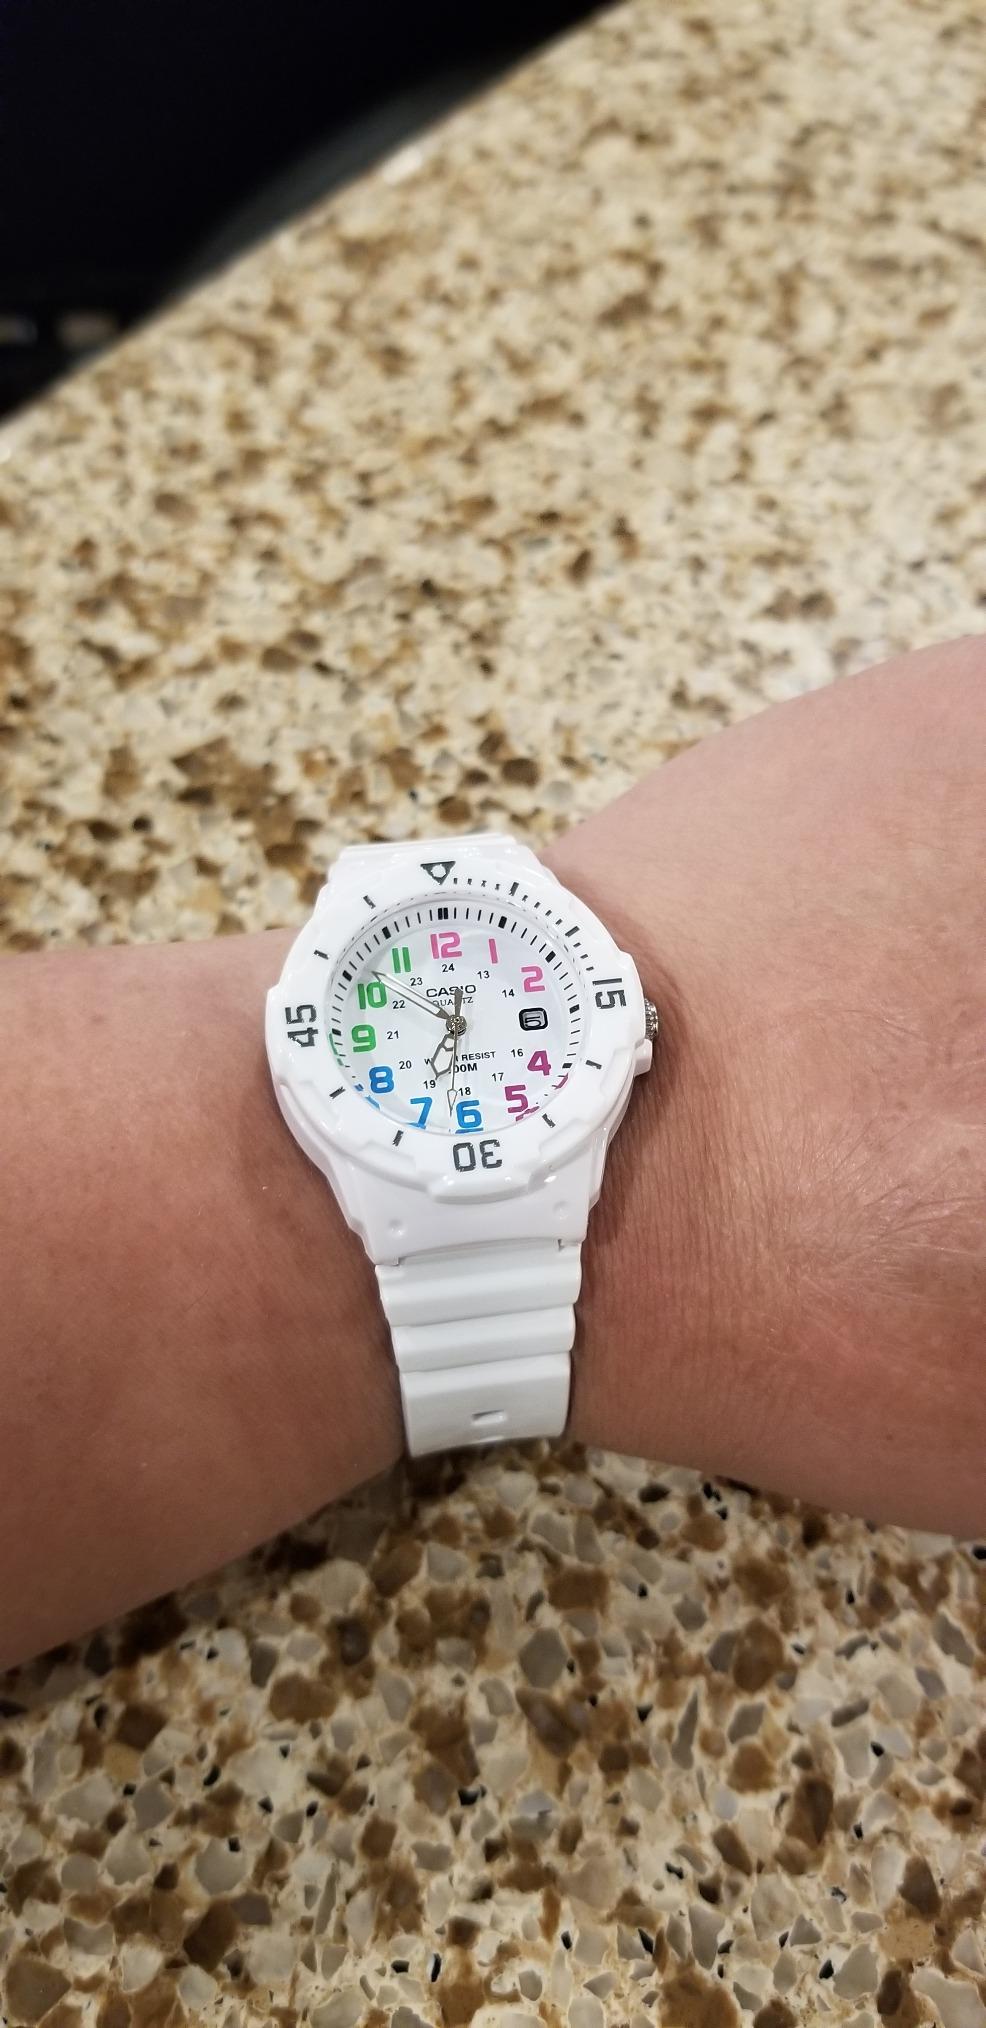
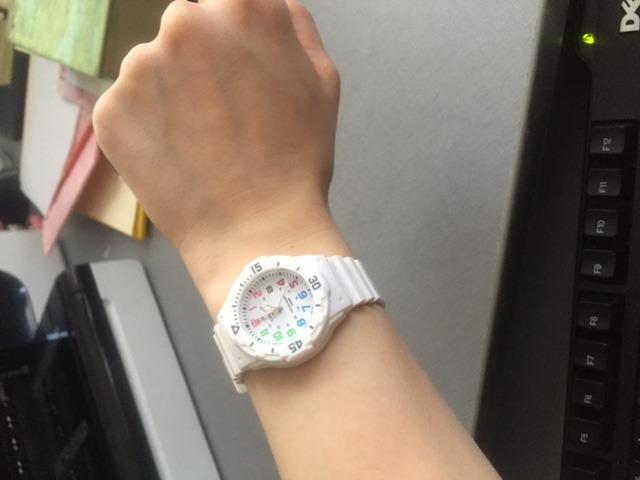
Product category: accessories_watch
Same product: yes